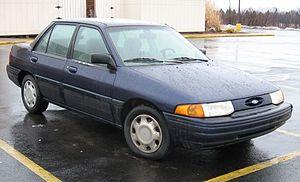
La Ford Escort est une voiture du groupe américain Ford produite par Ford Europe.